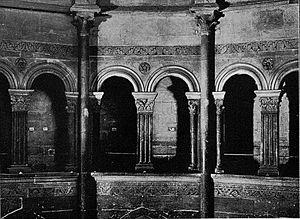
Triforium de l'abside de la primatiale Saint-Jean, à Lyon
Guichard de Pontigny, né au début du XIIᵉ siècle et mort à Lyon le 27 septembre 1181, est un homme d'Église français, moine cistercien, abbé de Pontigny à partir de 1136 puis archevêque de Lyon à partir de 1165.
La primatiale Saint-Jean-Baptiste-et-Saint-Étienne est le siège épiscopal de l'archidiocèse de Lyon. Elle a rang de cathédrale et de primatiale : l'archevêque de Lyon a le titre de Primat des Gaules ; le poste est actuellement géré par l'administrateur apostolique du diocèse, Mᵍʳ Michel Dubost, nommé en juin 2019.